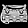
Label: Bag